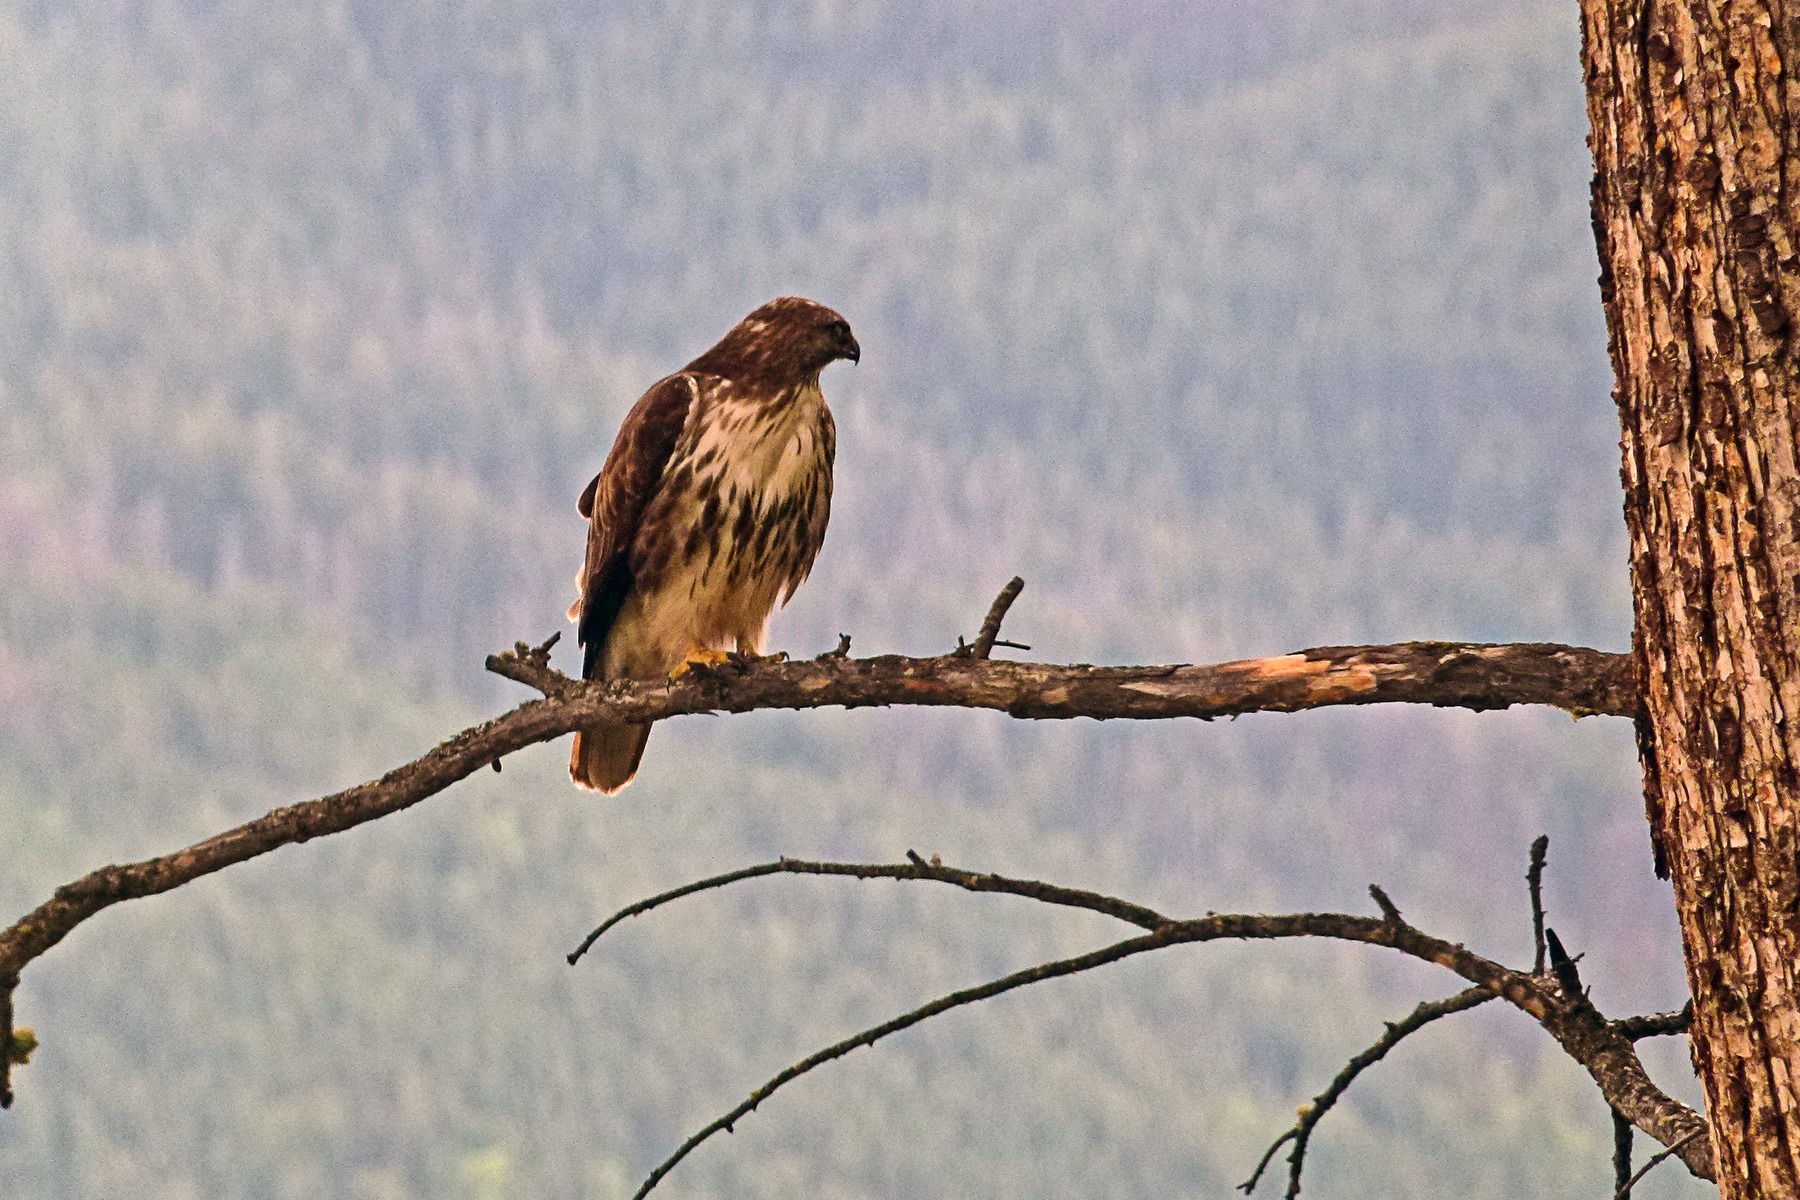
nature, branch, bird, wildlife, beak, eagle, hawk, fauna, raptor, bird of prey, bald eagle, wild life, vertebrate, osprey, perching bird